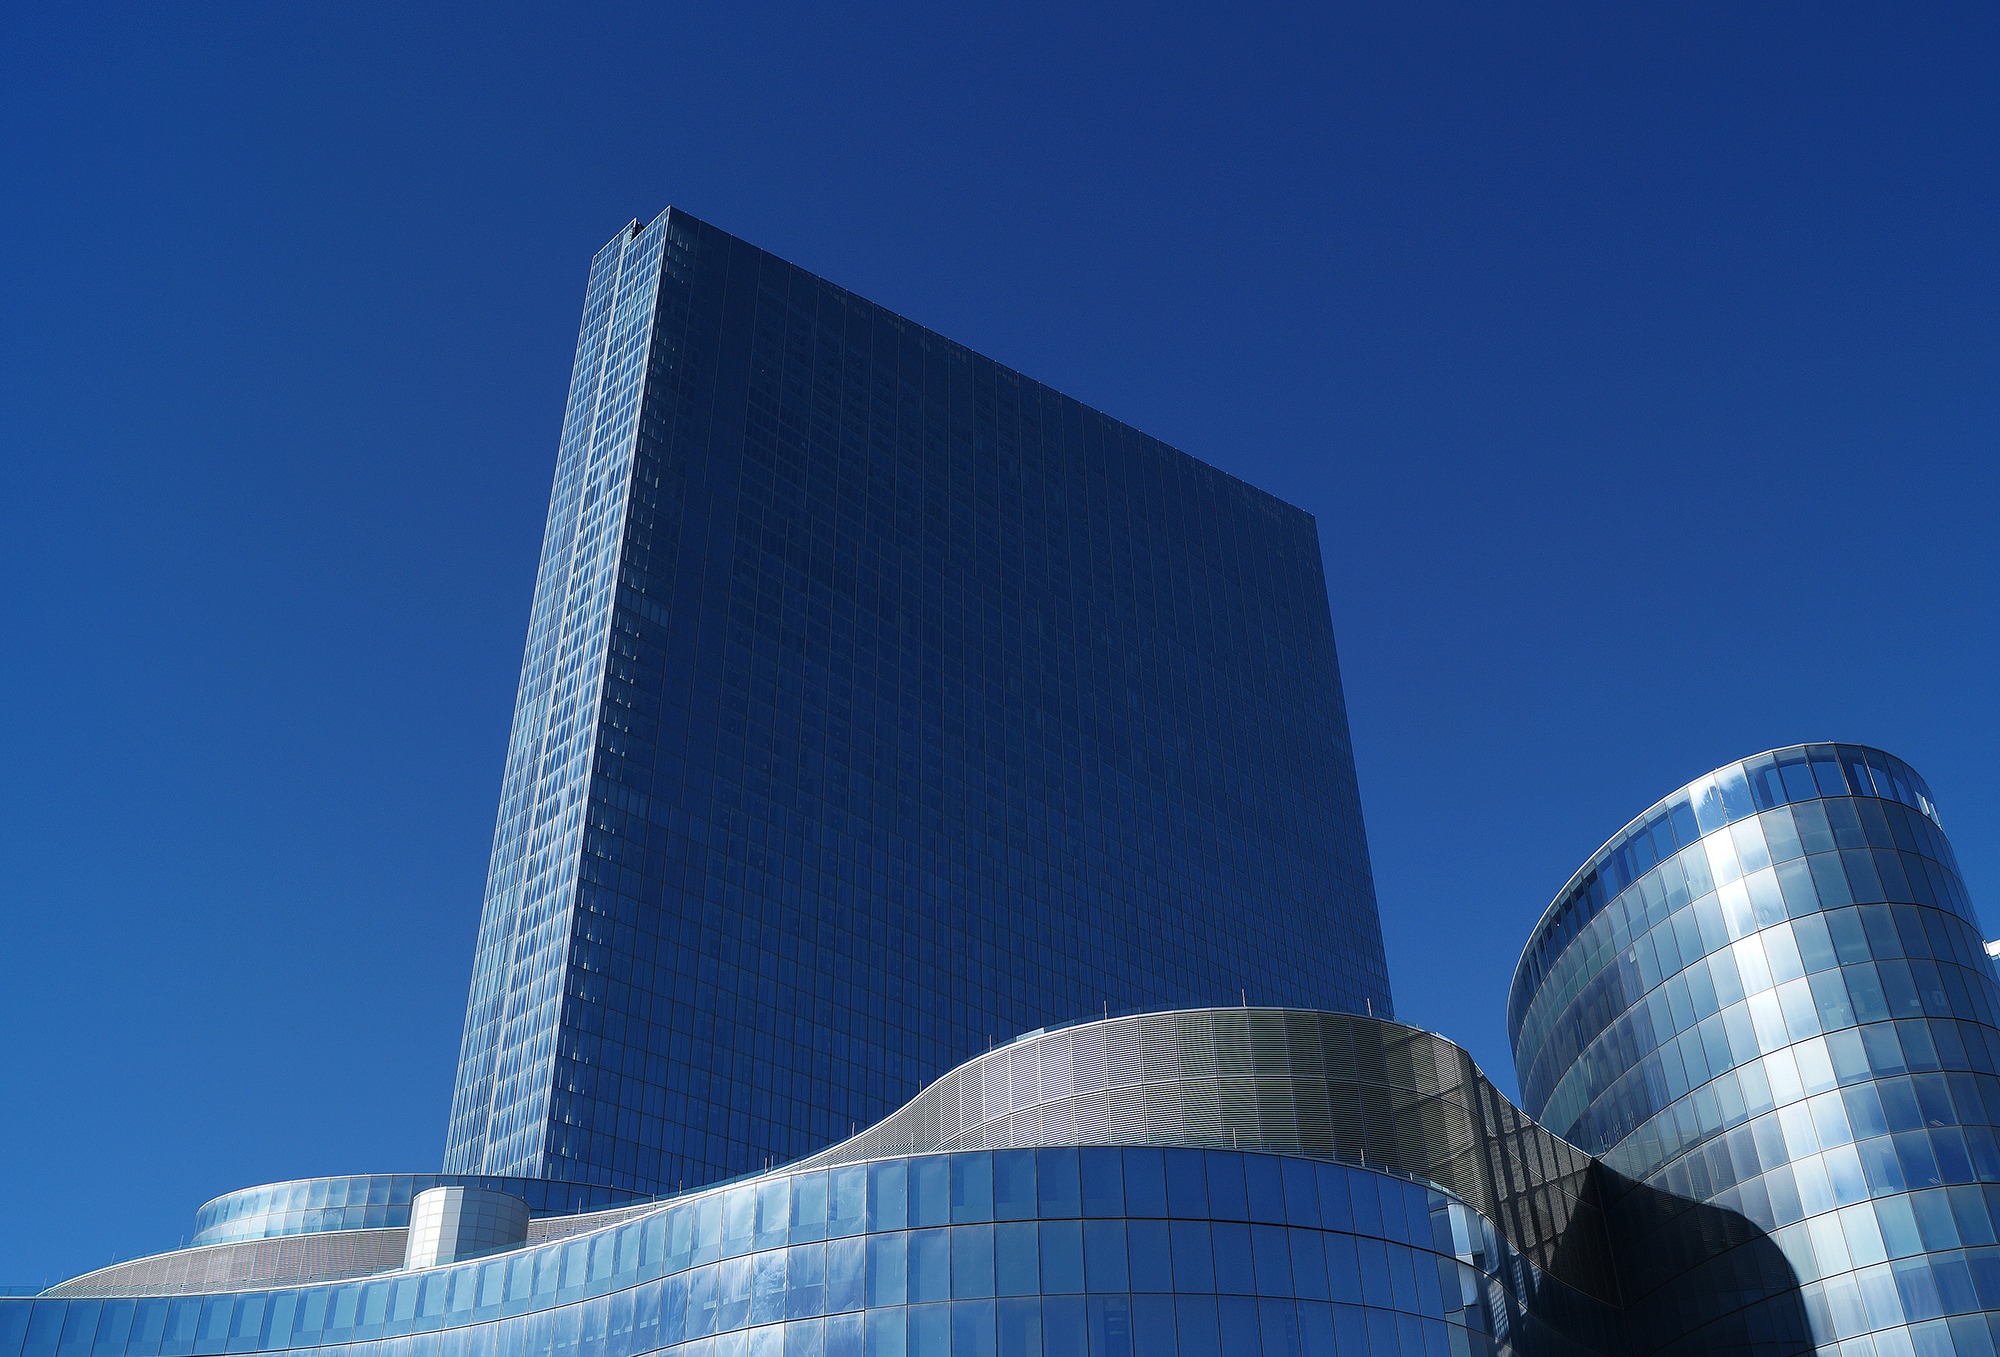
architecture, structure, sky, glass, perspective, building, skyscraper, reflection, tower, landmark, facade, blue, tower block, high rise, low angle shot, atmosphere of earth